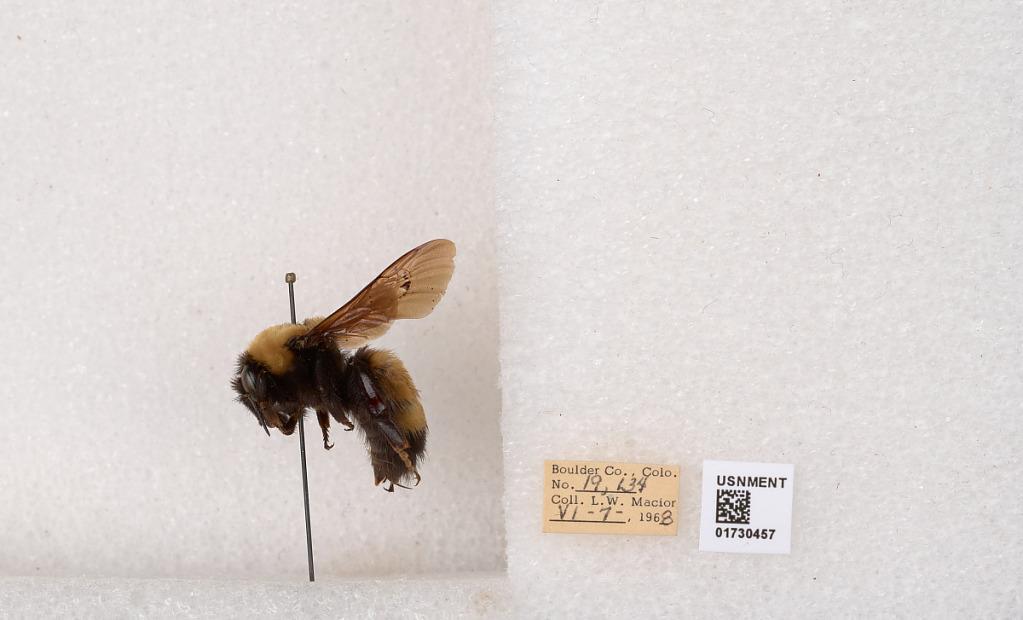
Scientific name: Bombus (Bombus) nevadensis Cresson
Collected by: L. Macior
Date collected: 1968-6-7
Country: United States
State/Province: Colorado
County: Boulder
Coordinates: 40.0925, -105.358